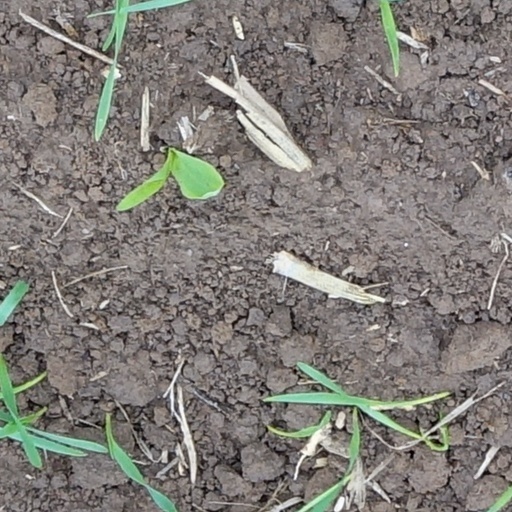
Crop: wheat